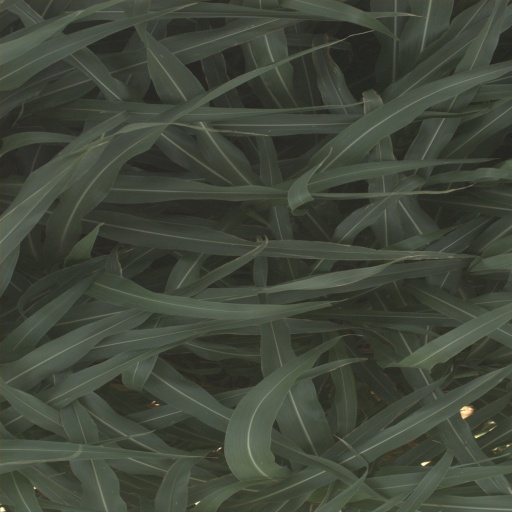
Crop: sorghum